Cooler Kids

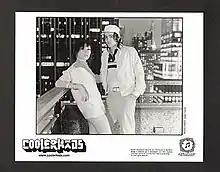
Sisely Treasure and Kaz Gamble

Cooler Kids were a pop group from Brooklyn, New York, formed in 2002 by producer Kaz Gamble, vocalist Sisely Treasure, and former Luscious Jackson singer & bassist Jill Cunniff.